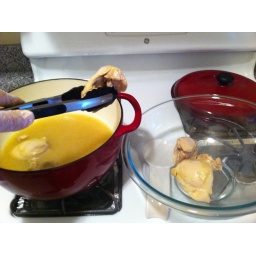
Reserve the chicken in a large bowl